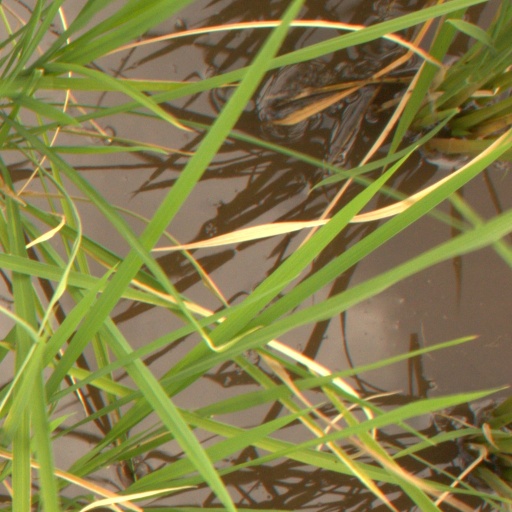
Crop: rice